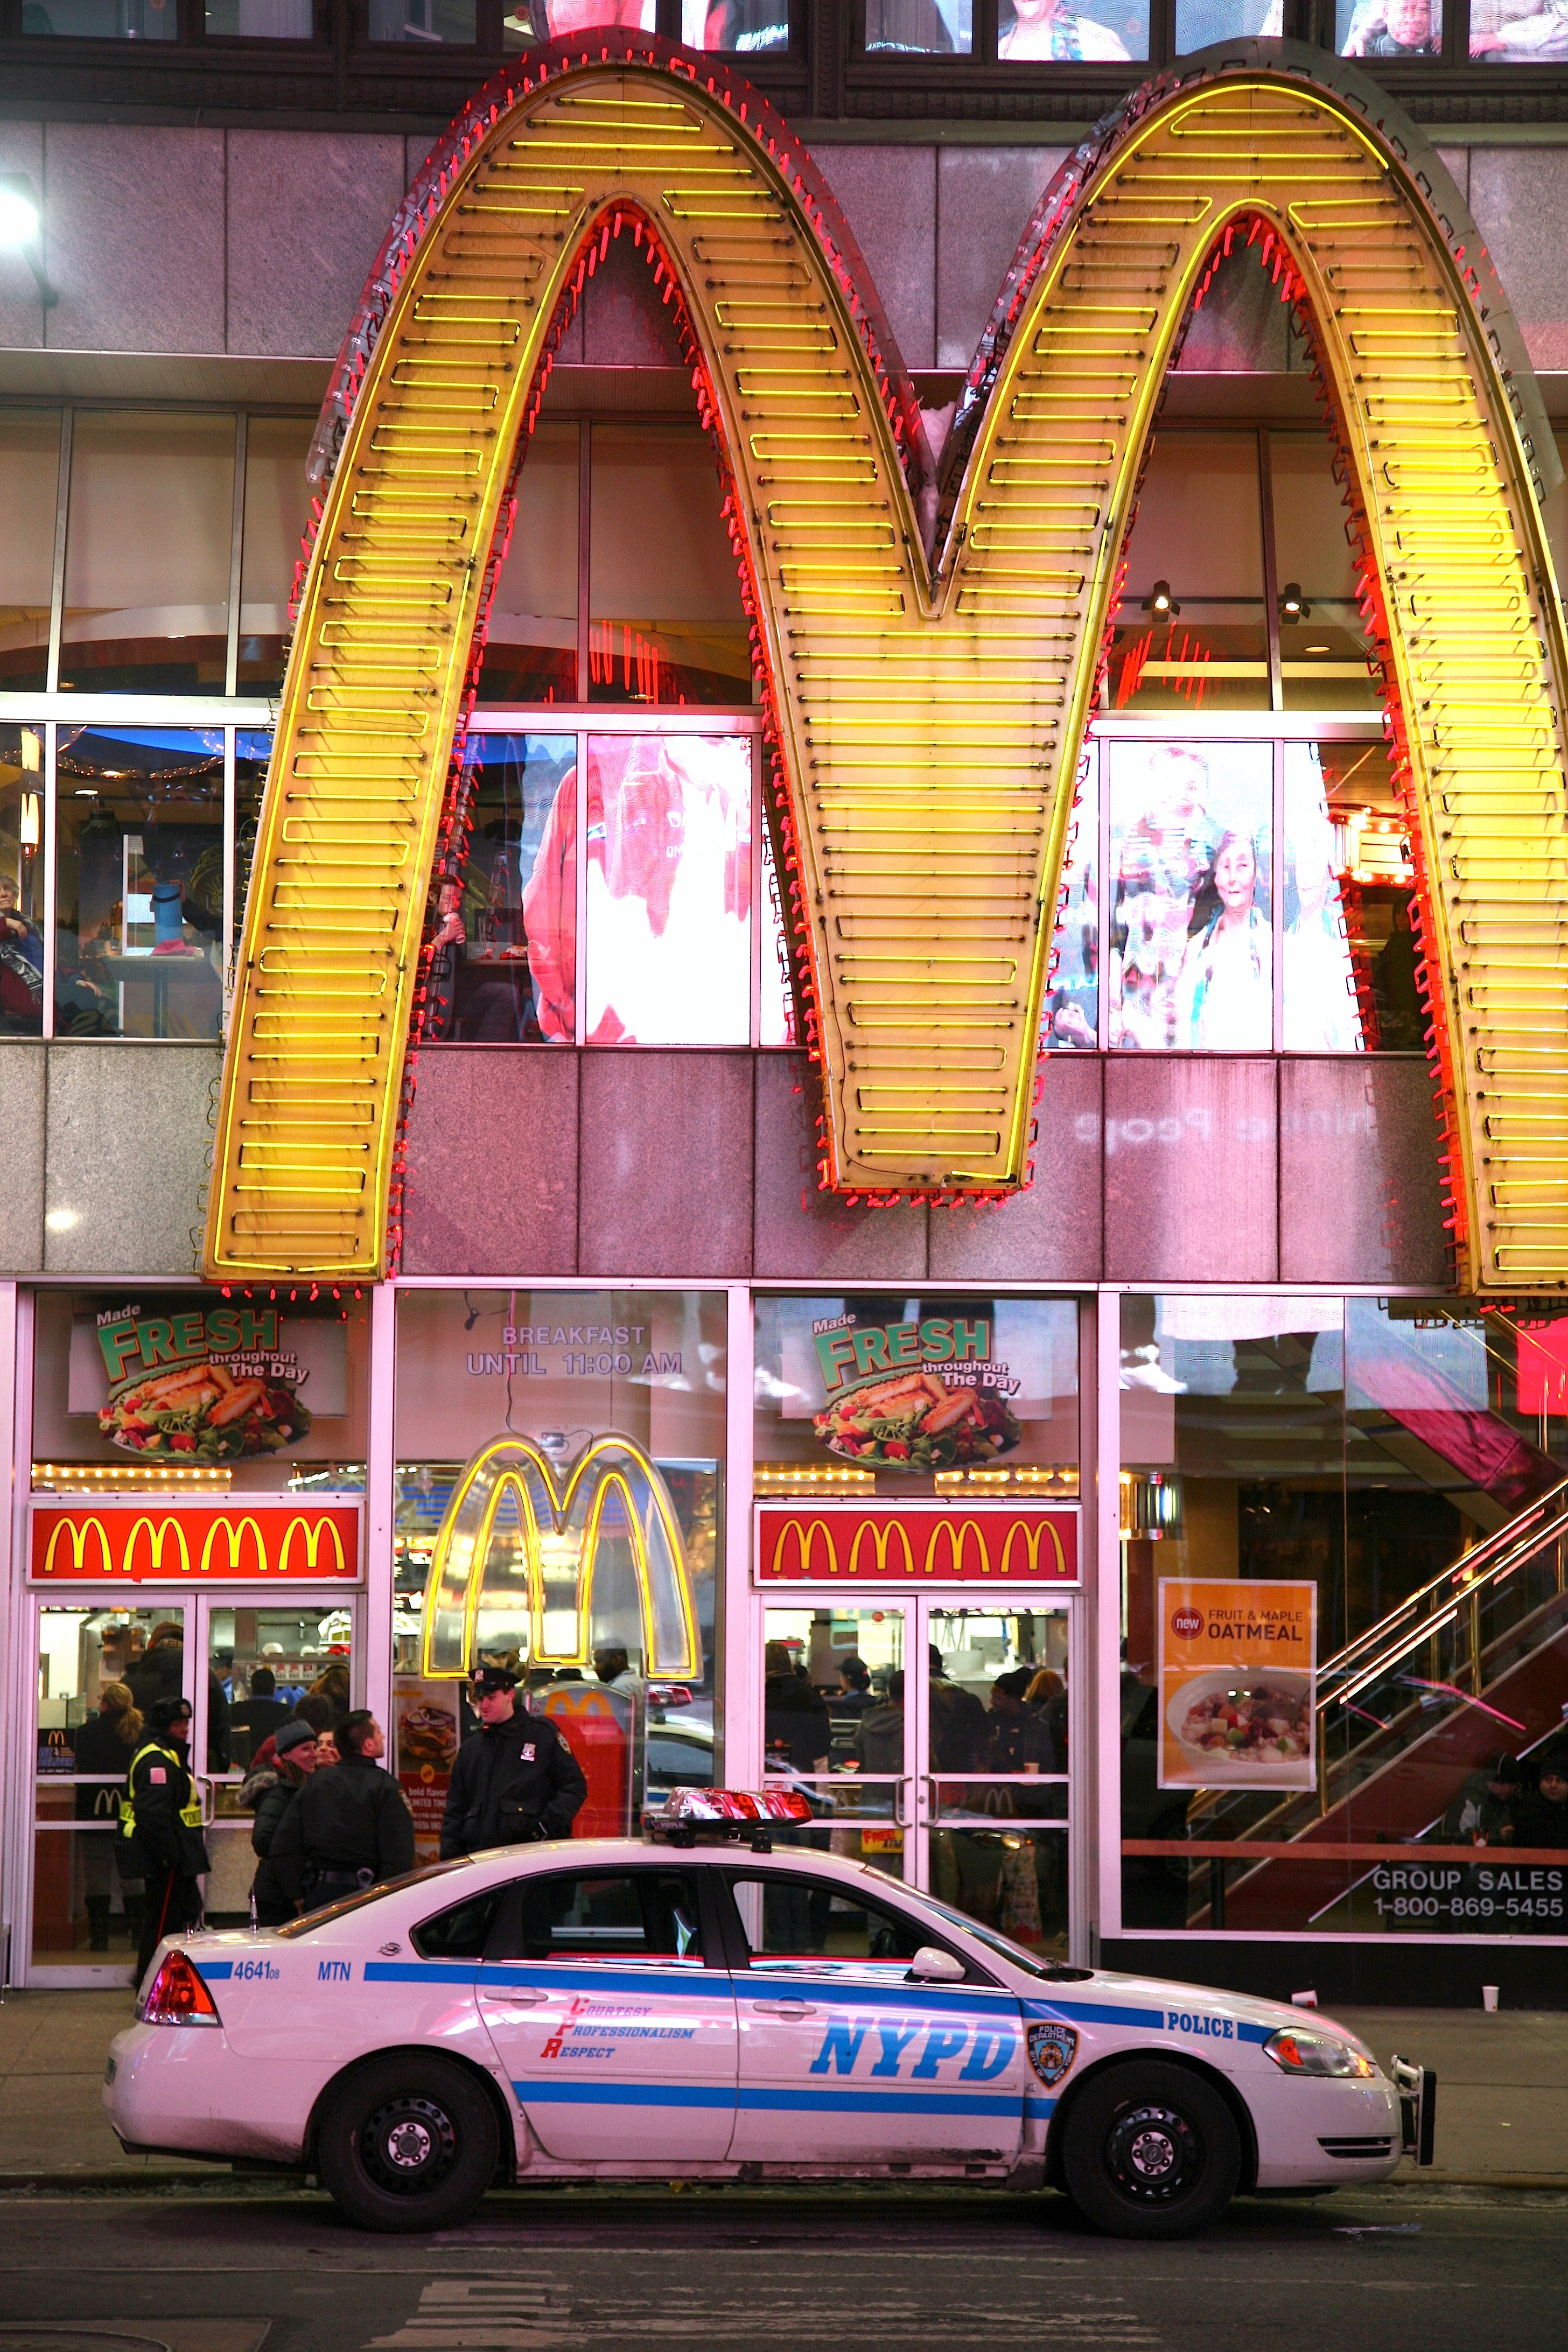
night, restaurant, manhattan, vehicle, nyc, public transport, newyork, newyorkcity, ny, police, canon5d, midtown, nypd, retail, canonef24105mmf4lisusm, theatredistrict, timessquare, reward, highwaypatrol, macdonalds